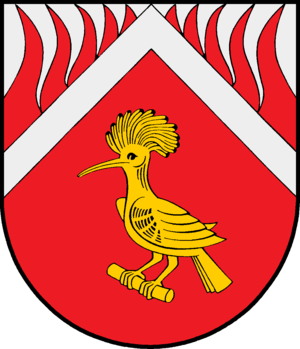
Armstedt
Coat of arms of Armstedt
Armstedt er en by og en kommune i det nordlige Tyskland, beliggende i Amt Bad Bramstedt-Land i